Lien Huyghebaert

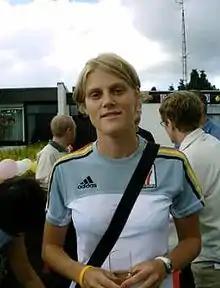
Lien Huyghebaert

Lien Huyghebaert (born 31 August 1982) is a Belgian sprinter, who specializes in the 100 metres.